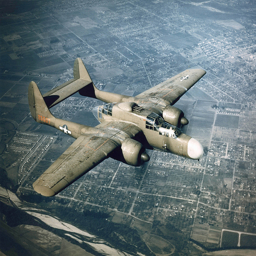
an ol air plane flying thru the sky with land in the background
A military bomber flying over a city landscape.

A classic bomber plane flying through the air over some land below.
An old airplane flying above a large city.
A large airplane flying through a sky above a city.